Chain Home

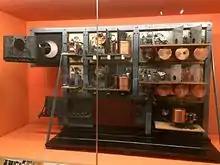

The system was deliberately developed using existing commercially available technology to speed introduction. The development team could not afford the time to develop and debug new technology. Watt, a pragmatic engineer, believed "third-best" would do if "second-best" would not be available in time and "best" never available at all. This led to the use of the 50 m wavelength (around 6 MHz), which Wilkins suggested would resonate in a bomber's wings and improve the signal. Unfortunately, this also meant that the system was increasingly blanketed by noise as new commercial broadcasts began taking up this formerly high-frequency spectrum. The team responded by reducing their own wavelength to 26 m (around 11 MHz) to get clear spectrum. To everyone's delight, and contrary to Wilkins' 1935 calculations, the shorter wavelength produced no loss of performance. This led to a further reduction to 13 m, and finally the ability to tune between 10 and 13 m, (roughly 30-20 MHz) to provide some frequency agility to help avoid jamming.